Henry V. Plummer

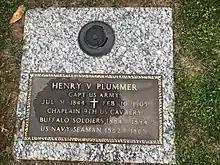
Grave of Captain Plummer in the National Harmony Memorial Park Cemetery, Prince George's County, Maryland

Plummer returned to Washington DC, where he took part in Baptist leadership, being a leader of the Baptist Minister's Union in 1899. He soon moved to Kansas City, Kansas, where he continued to be a religious leader and active in the local Republican Party.